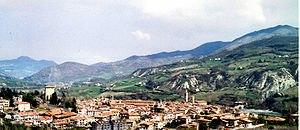
Bobbio est une commune italienne d'environ 3 800 habitants, située dans la province de Plaisance, dans la région Émilie-Romagne, dans le Nord-Ouest de l'Italie. Dominé par le sanctuaire de Notre-Dame de Penice, situé au sommet du mont Penice, le centre historique de Bobbio a gardé intactes les caractéristiques du village médiéval.
L'association I Borghi più belli d'Italia est née en mars 2001 sous l'impulsion de Conseil du tourisme de l'ANCI.